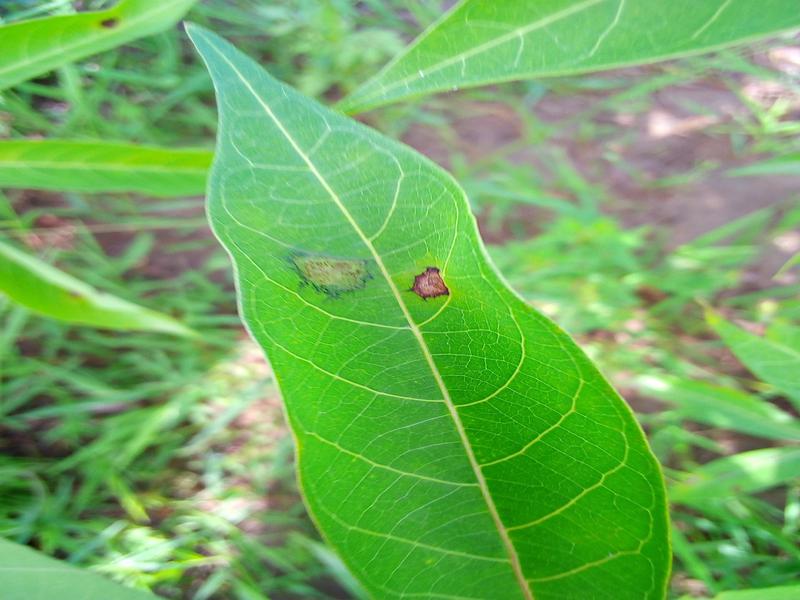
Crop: cassava
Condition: bacterial_blight